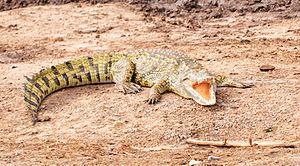
Ah ! Les crocodiles est une comptine pour enfants très connue ayant pour thème la vie d'un crocodile en Égypte, et appartenant au répertoire des chansons enfantines françaises depuis au moins 1860. Au fur et à mesure des paroles, on apprend que le crocodile s'en va en guerre contre les éléphants, au bord du Nil.